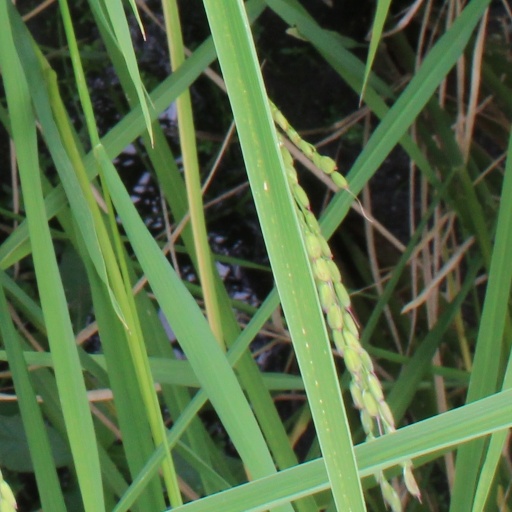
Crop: rice